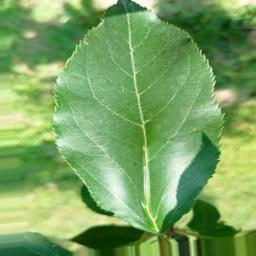
Label: Healthy